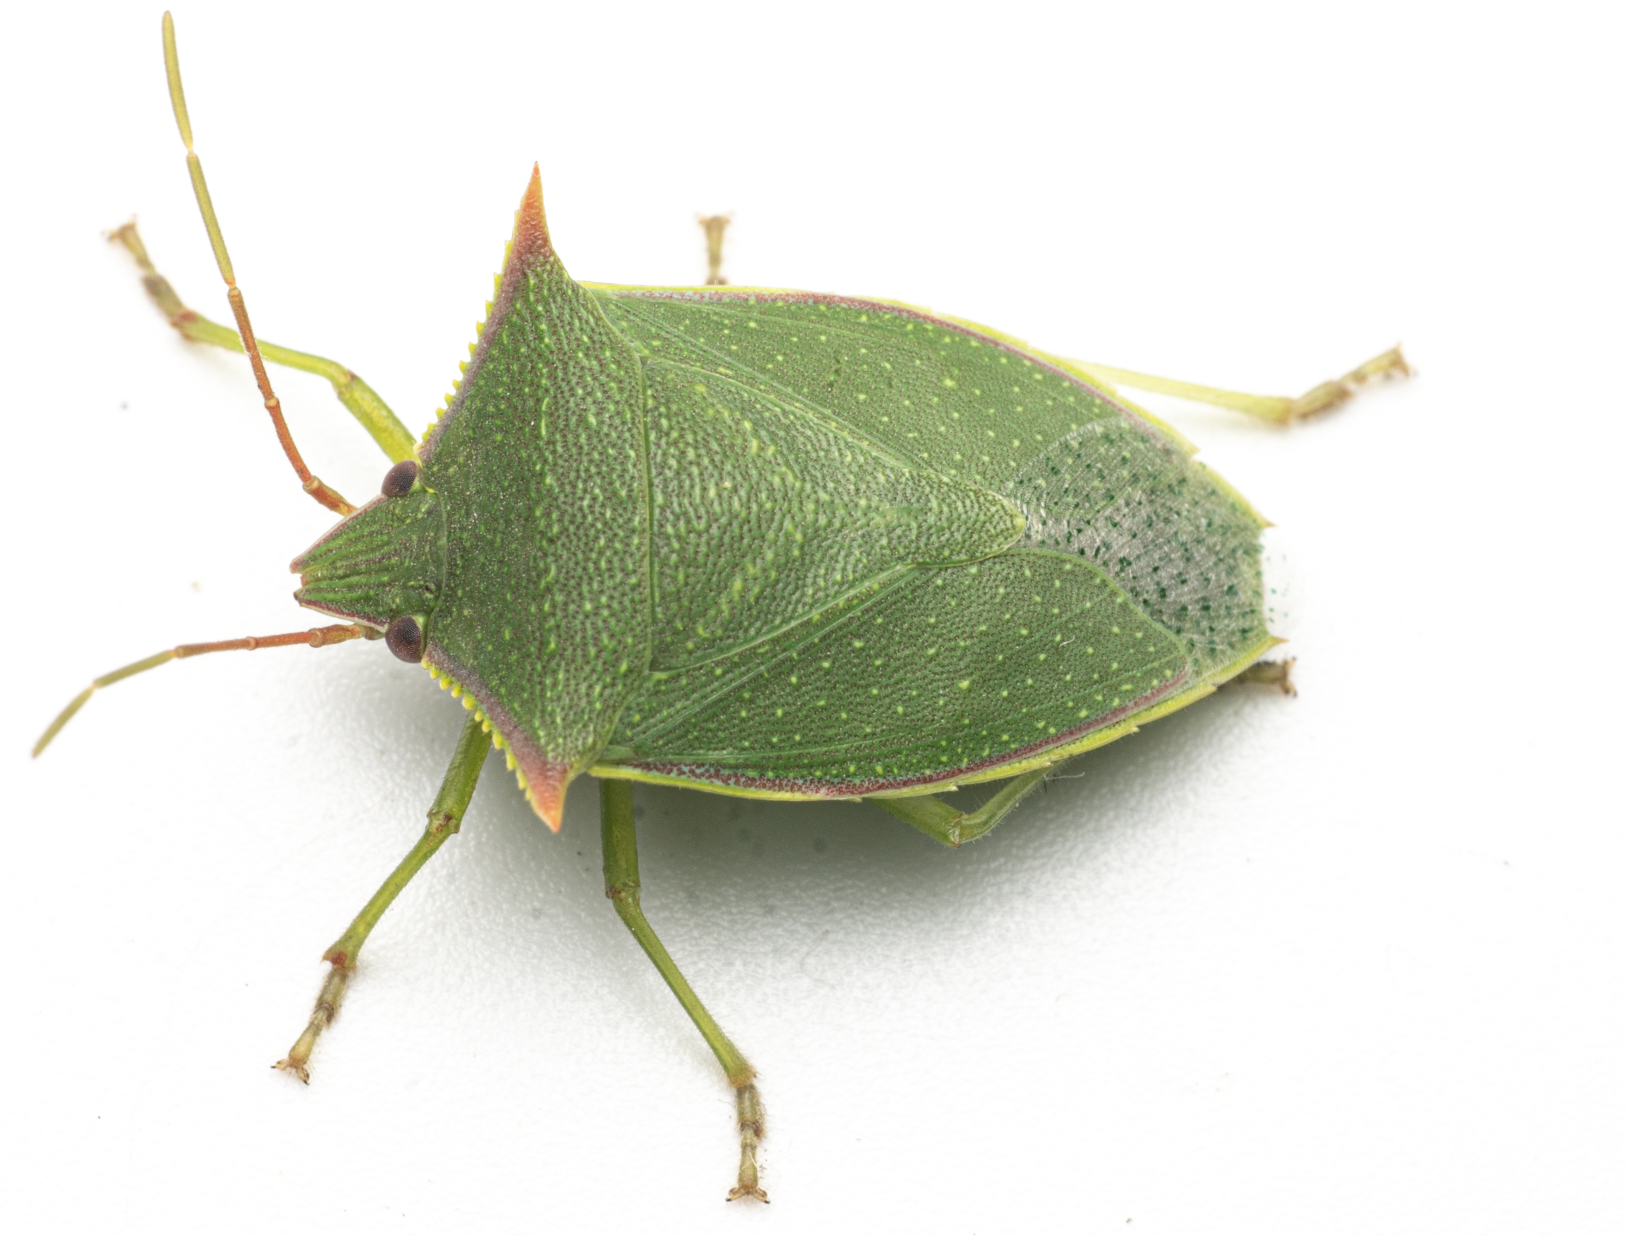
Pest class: stink_bug